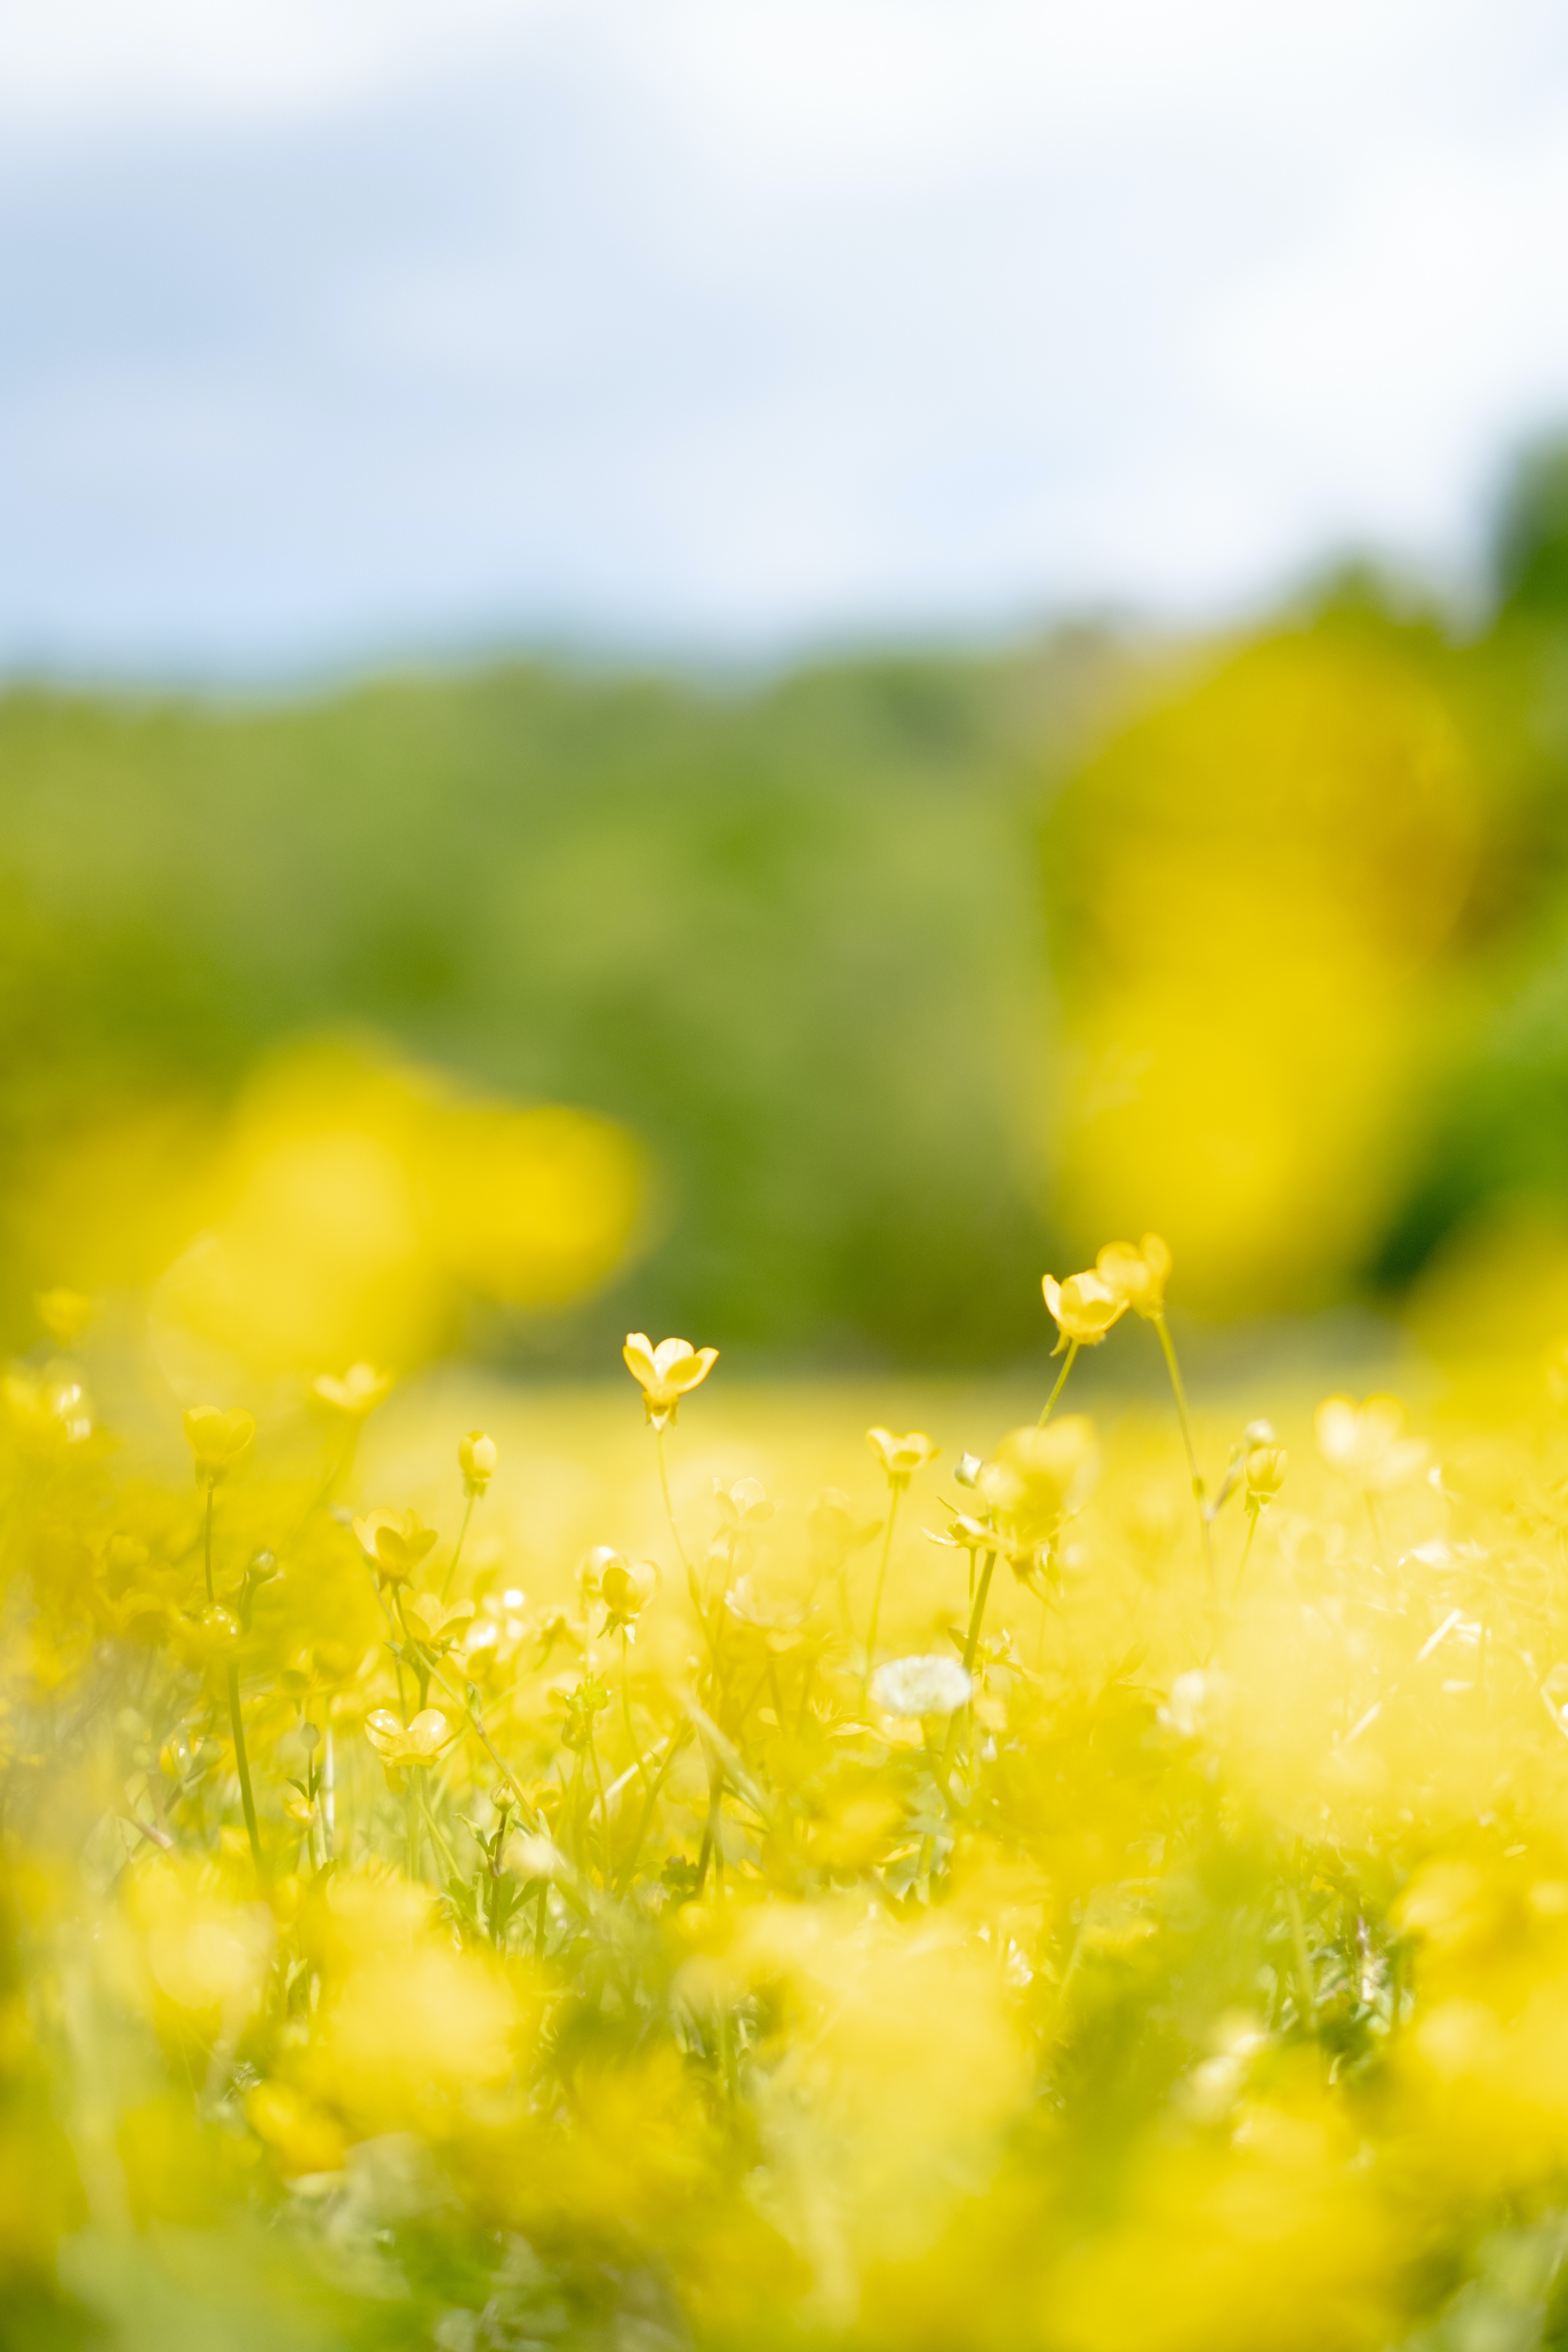
flower, plant, People in nature, natural landscape, grass, grassland, meadow, landscape, flowering plant, petal, moisture, field, prairie, hill, pasture, groundcover, macro photography, happy, font, wildflower, agriculture, horizon, dew, herbaceous plant, drop, plant stem, mustard and cabbage family, tree, pollen